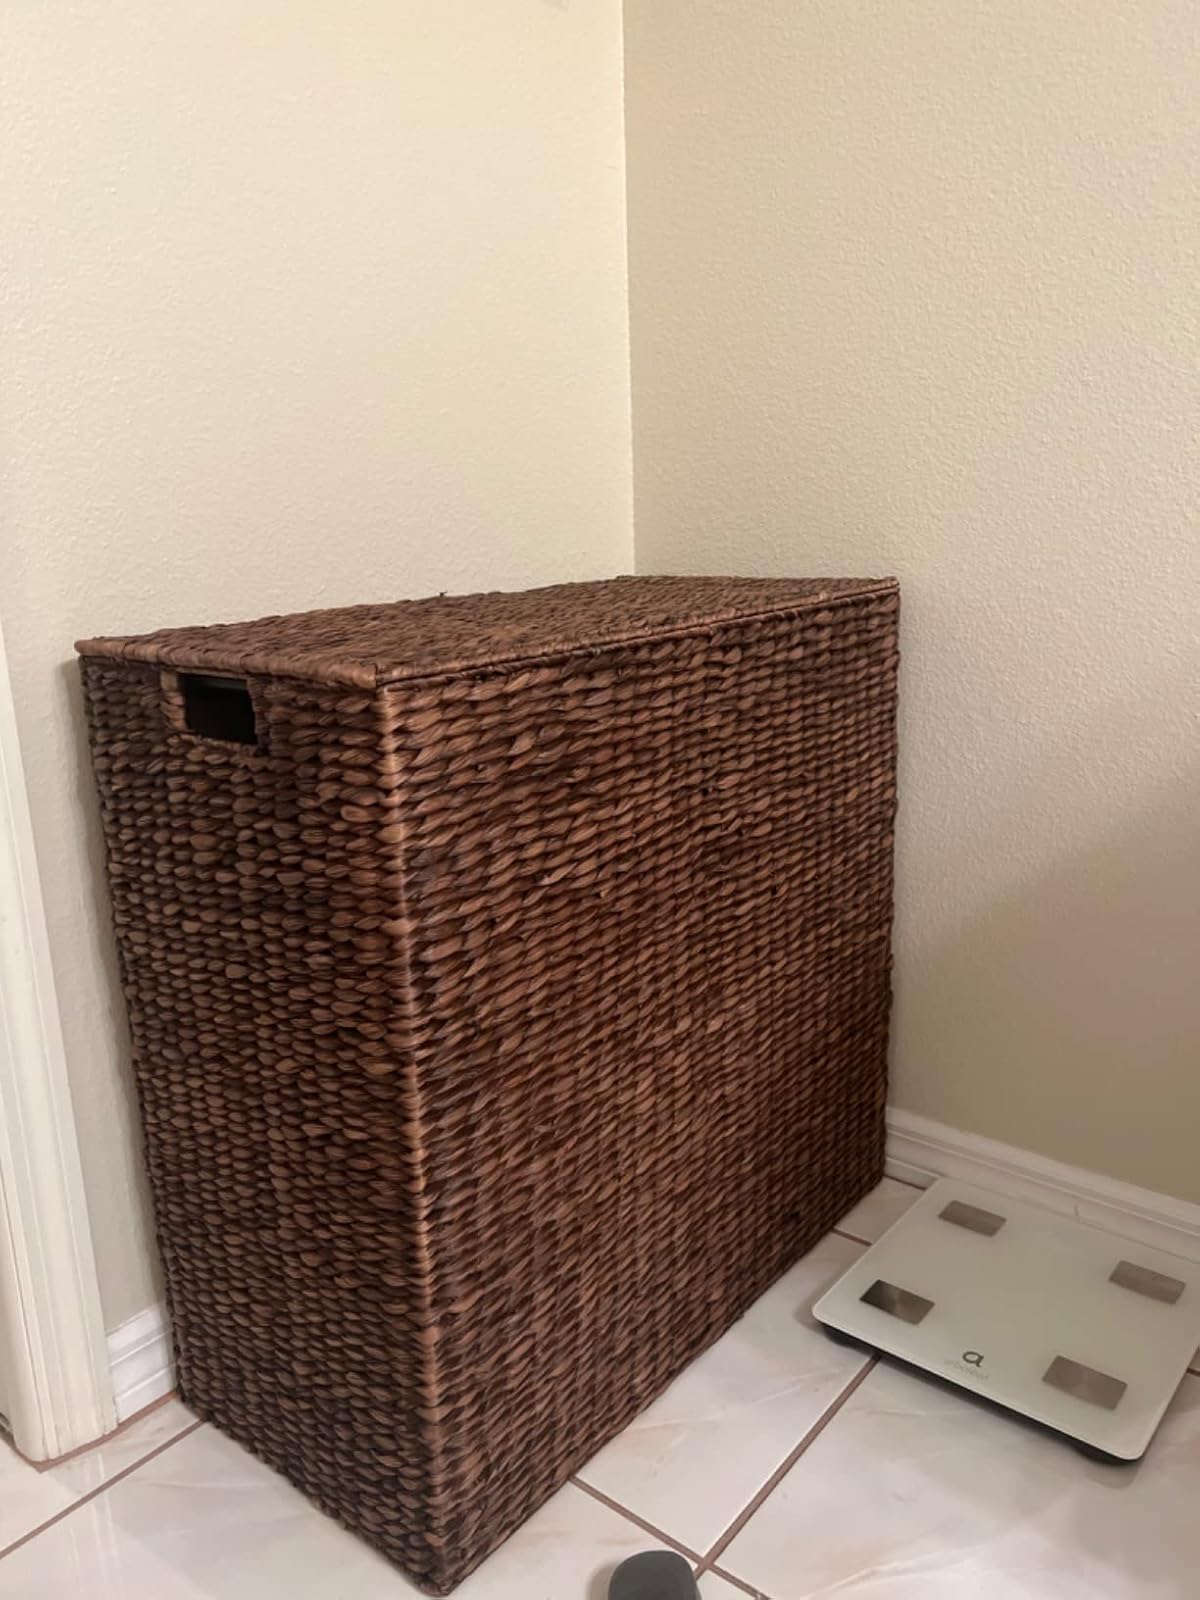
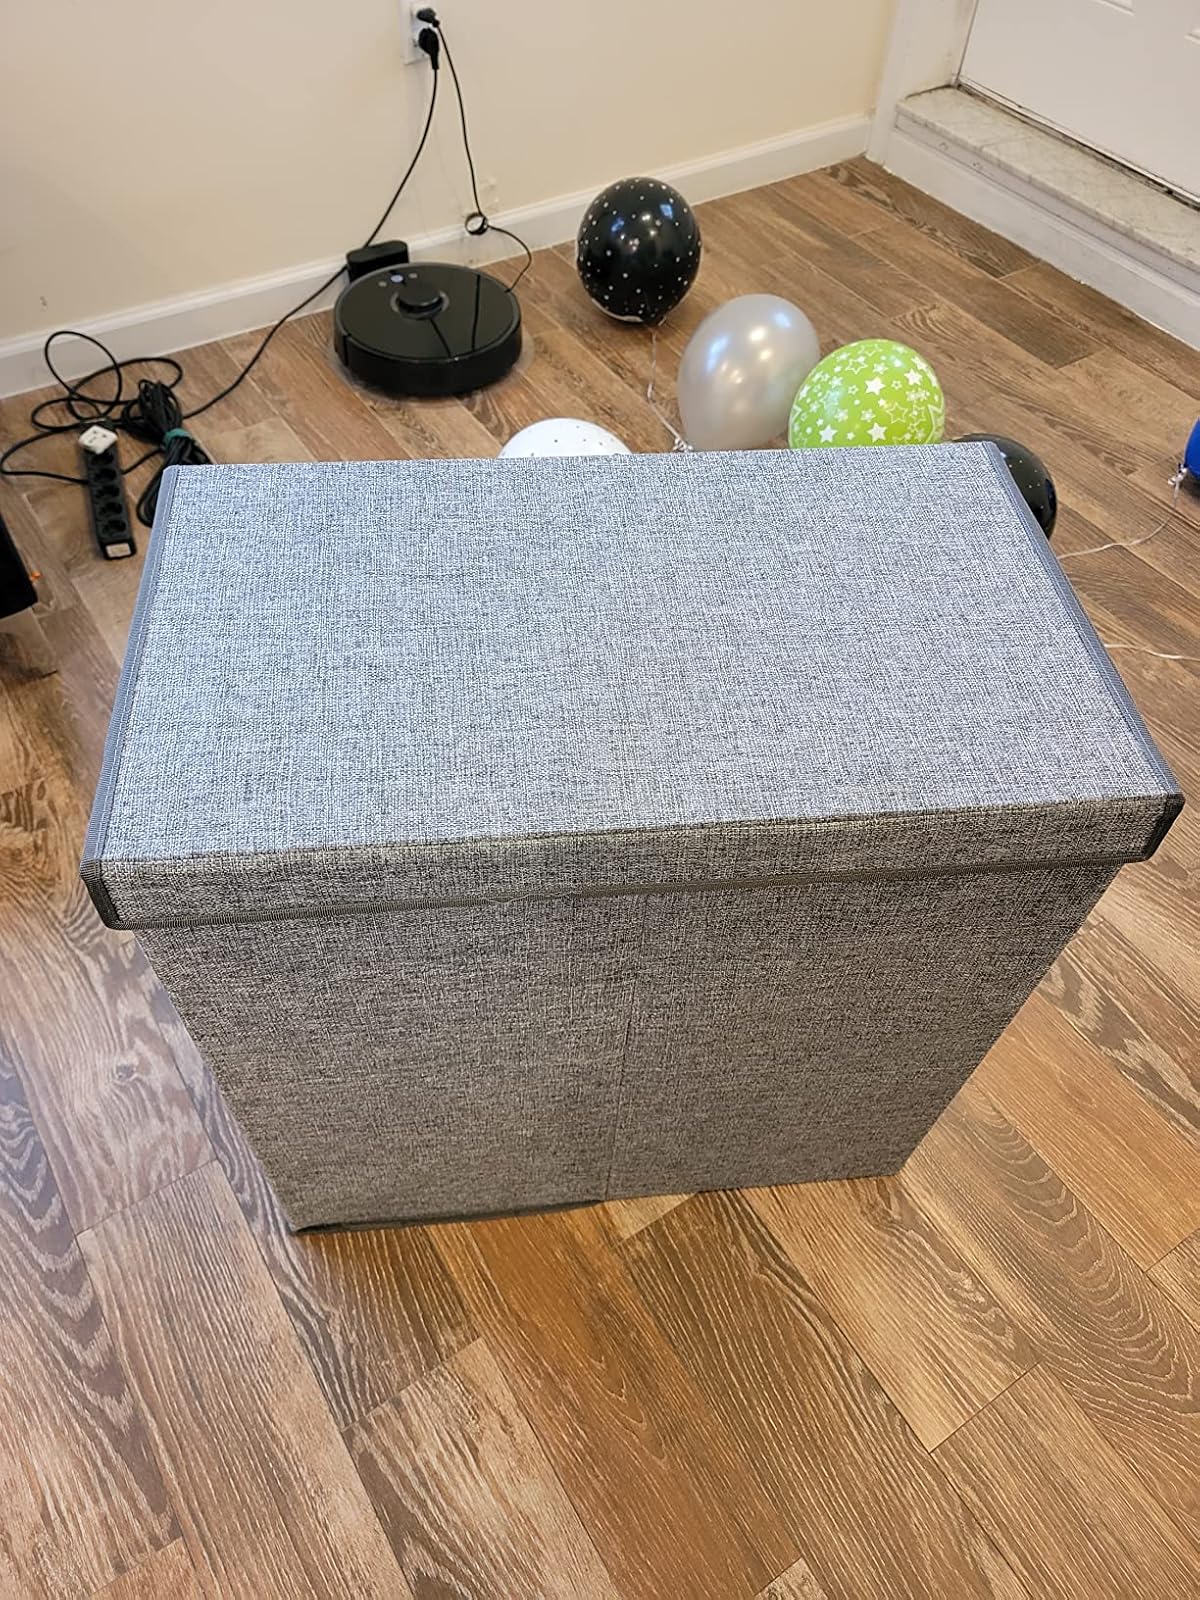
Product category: items_hamper
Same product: no